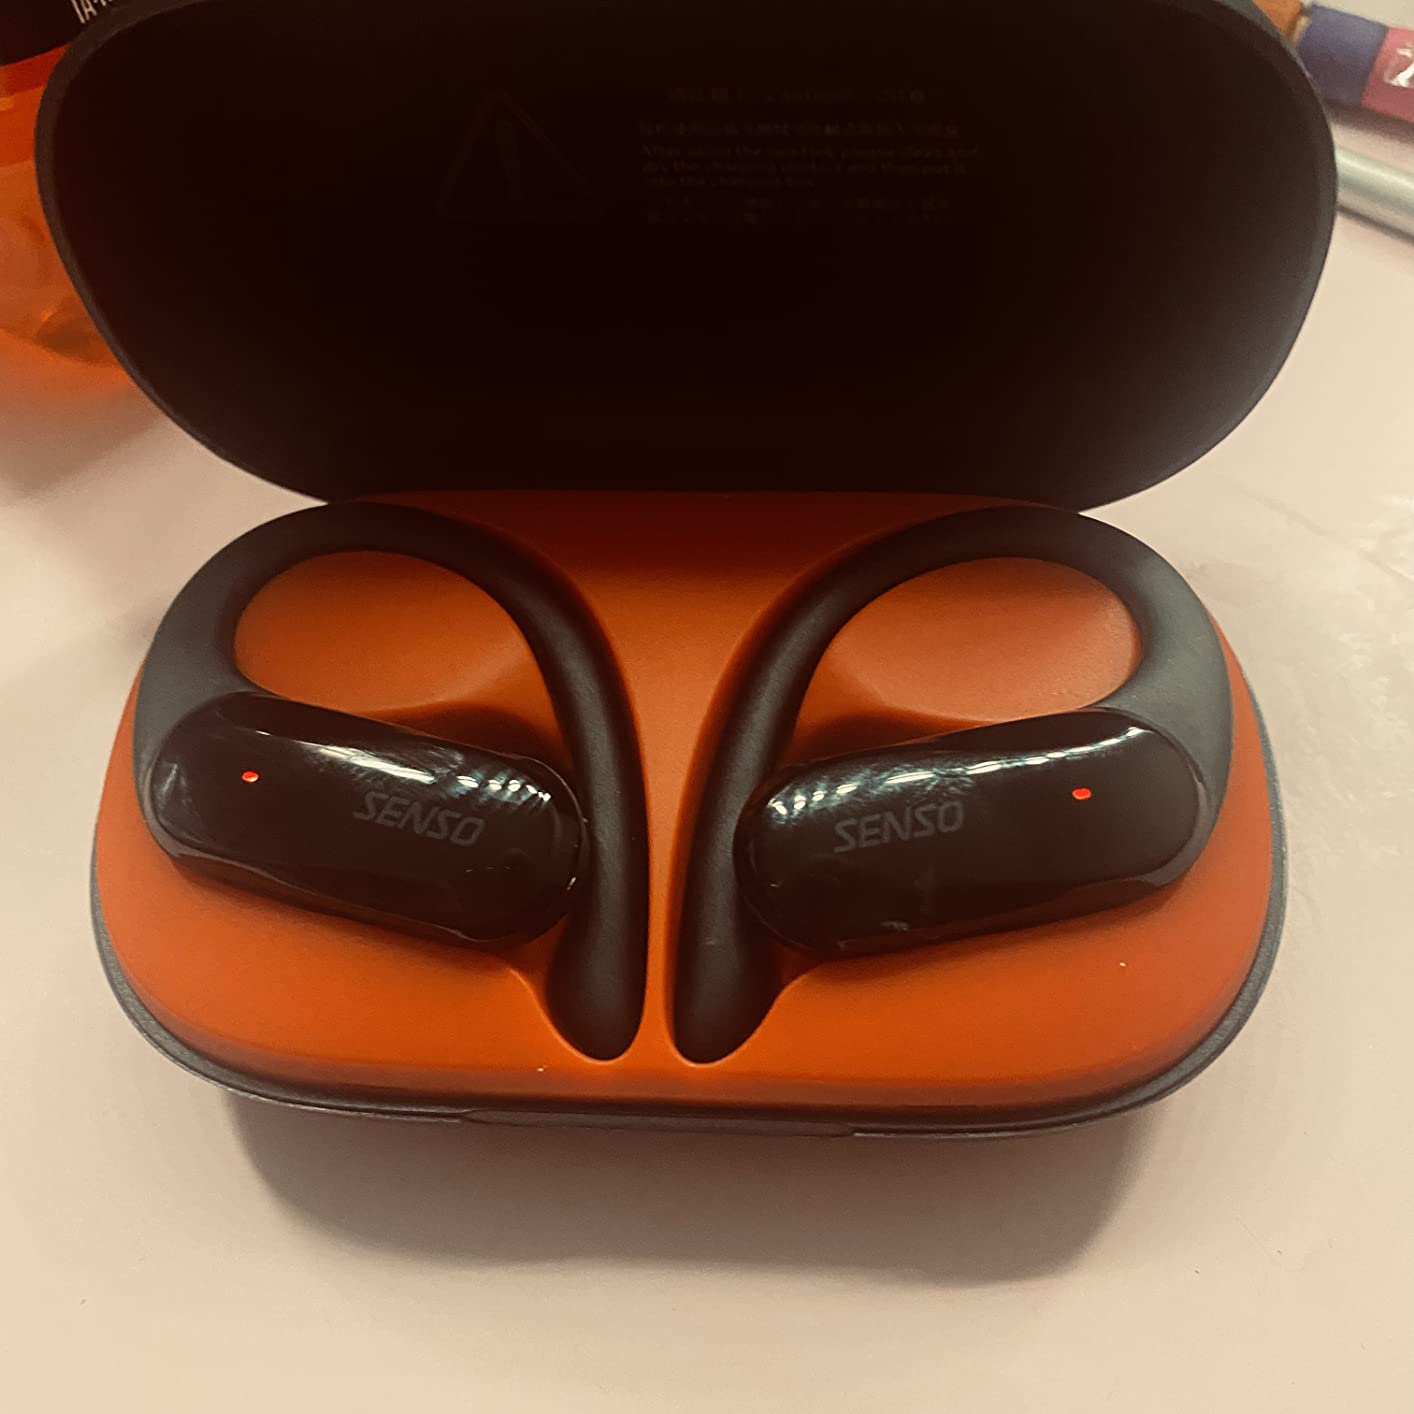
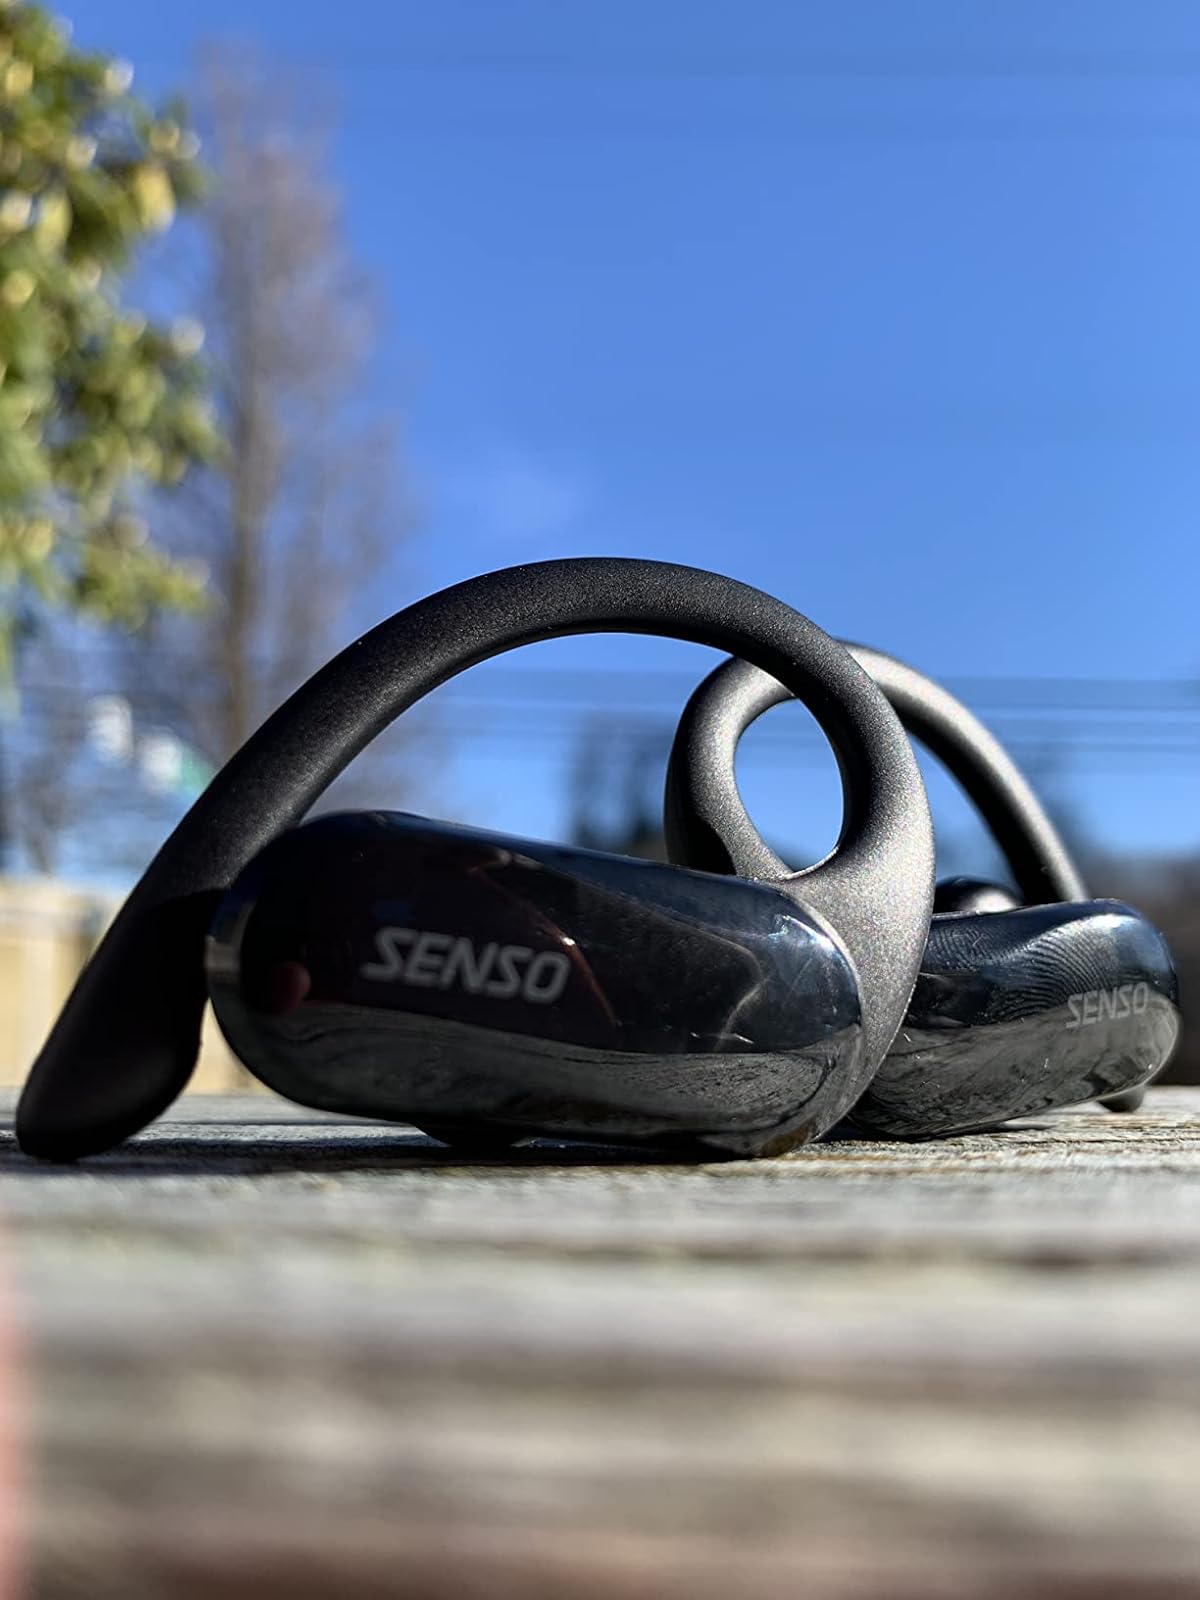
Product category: earbuds
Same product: yes